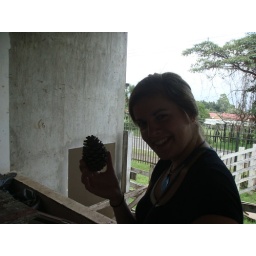
A pine cone found in a boat inside an unfinished chapel. So that clears that up.